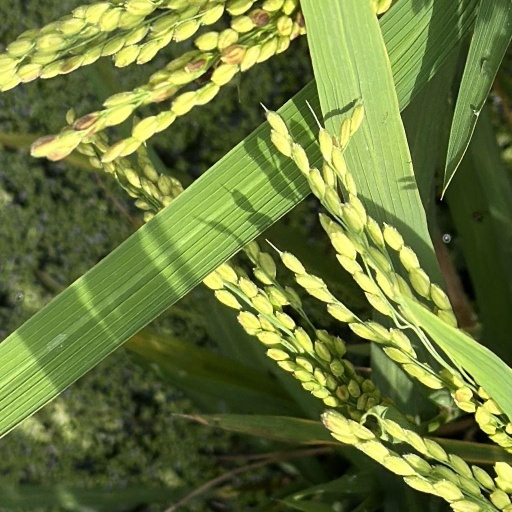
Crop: rice